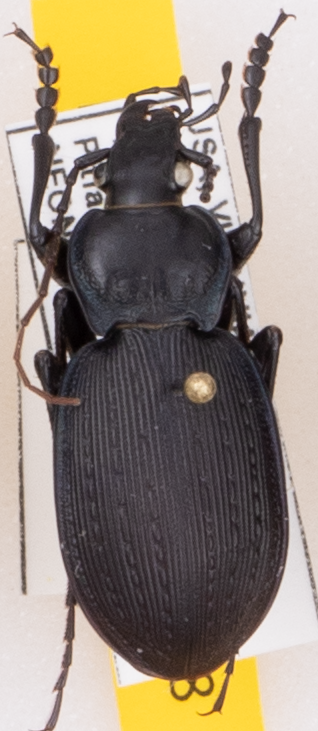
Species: Carabus goryi
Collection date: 2022-05-31
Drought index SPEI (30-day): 0.47
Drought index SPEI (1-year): -0.71
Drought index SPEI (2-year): -0.1